Minoru Ōta

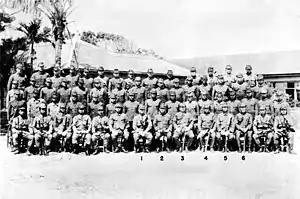
Japanese commanders on Okinawa prior to the Battle of Okinawa

Ōta also had experience with the Japanese Special Naval Landing Forces (SNLF, the Japanese equivalent of the Royal Marines), as he had been assigned command of a battalion of SNLF forces in the 1932 First Shanghai Incident. He was promoted to commander in 1934. In 1936, he was named executive officer of the battleship , and was finally given his first command, that of the oiler "Tsurumi" in 1937. He was promoted to captain in December the same year.